2013 World Series

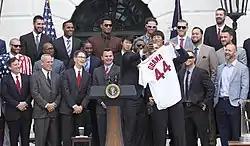
Red Sox at the White House with President Obama on April 1, 2014

The 2013 World Series triumph would be the pinnacle of the John Farrell era. The Red Sox went from first to worst in the AL East following the 2014 season, finishing with a 71–91 record. The next season, they improved their record to 78–84, though still in last place in the AL East. In both 2016 and 2017, the Red Sox finished atop the AL East with identical 93–69 records; however, both seasons ended in the division series, losing to the Cleveland Indians 3–0 in the 2016 ALDS, and the Houston Astros 3–1 in the 2017 ALDS. After the 2017 season, Farrell was fired and replaced by Alex Cora, who managed the Red Sox to the 2018 World Series championship.